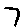
Label: 7